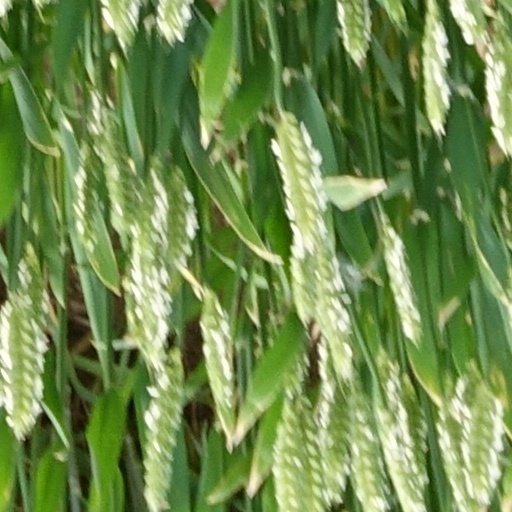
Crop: wheat